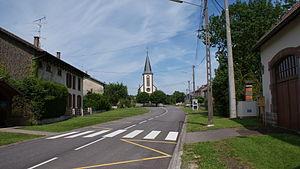
centre du village, église et fontaine.
Neuviller-lès-Badonviller est une commune française située dans le département de Meurthe-et-Moselle en région Grand Est. Elle fait partie de la Communauté de communes du Badonvillois.